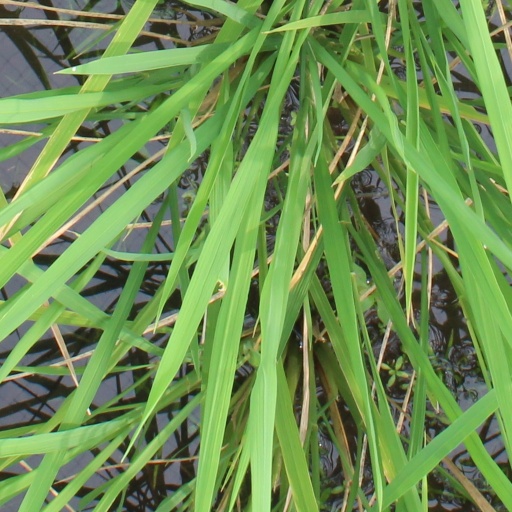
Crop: rice